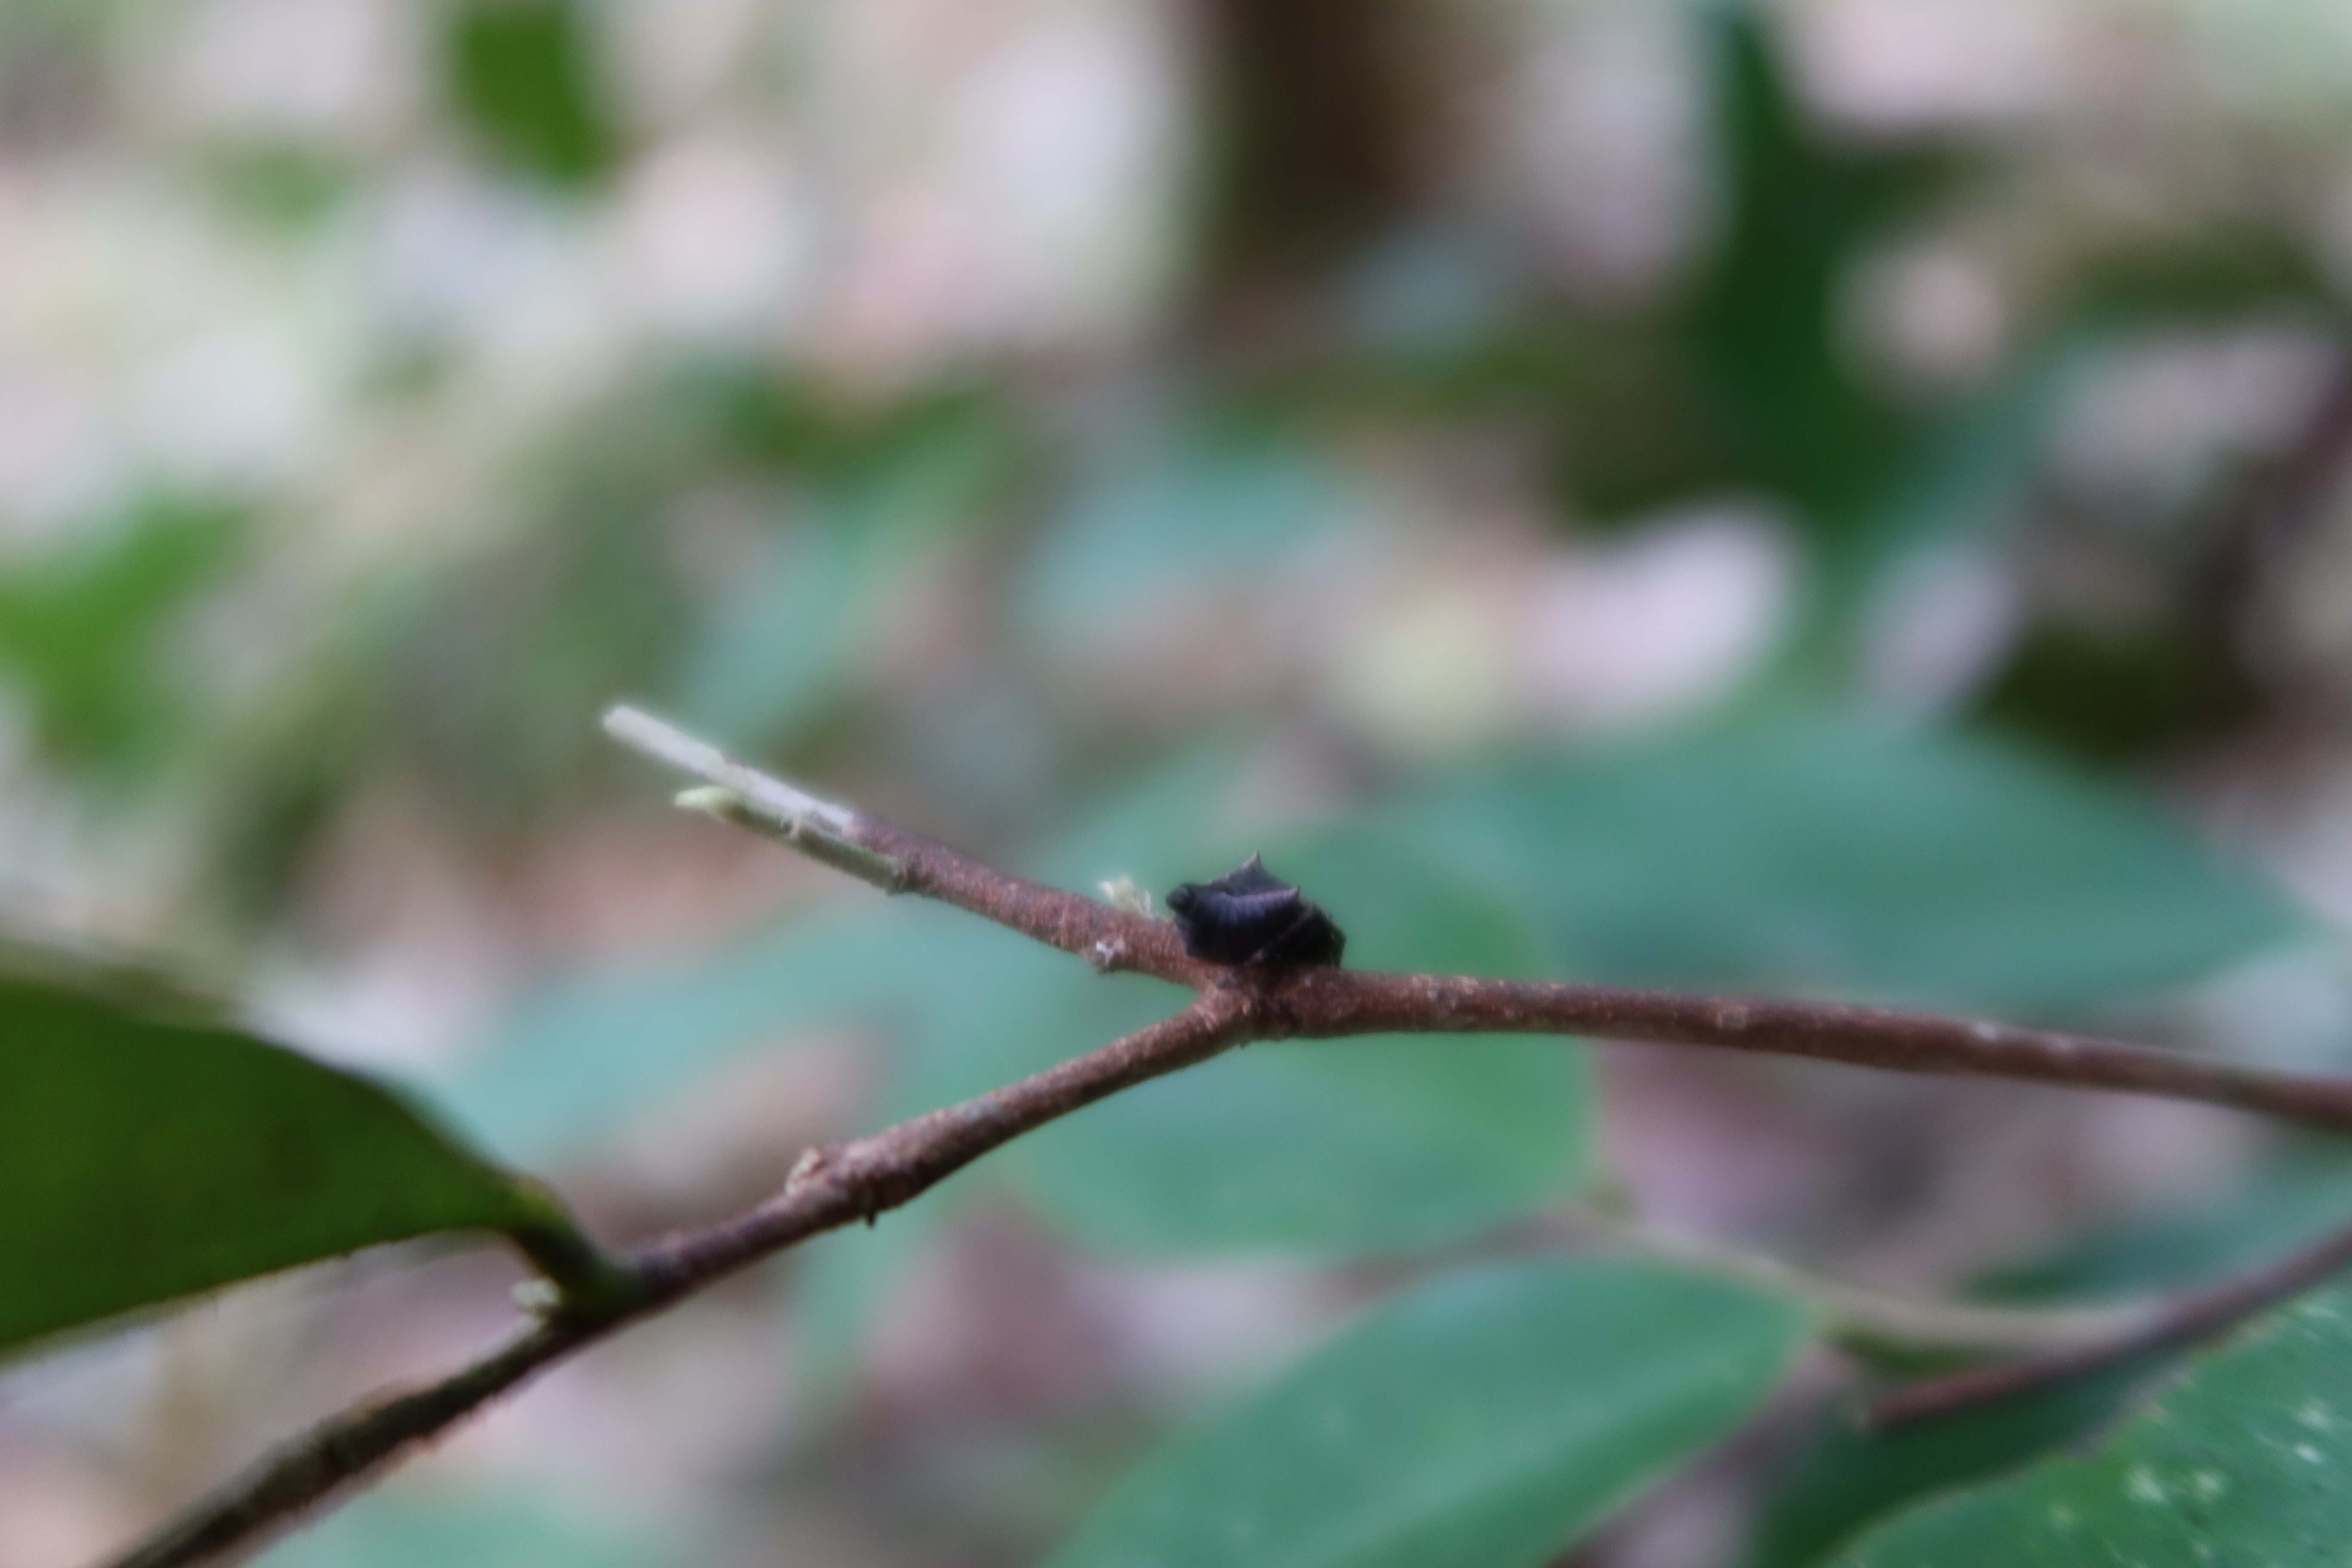
Label: Flea Beetles